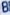
Number: 8